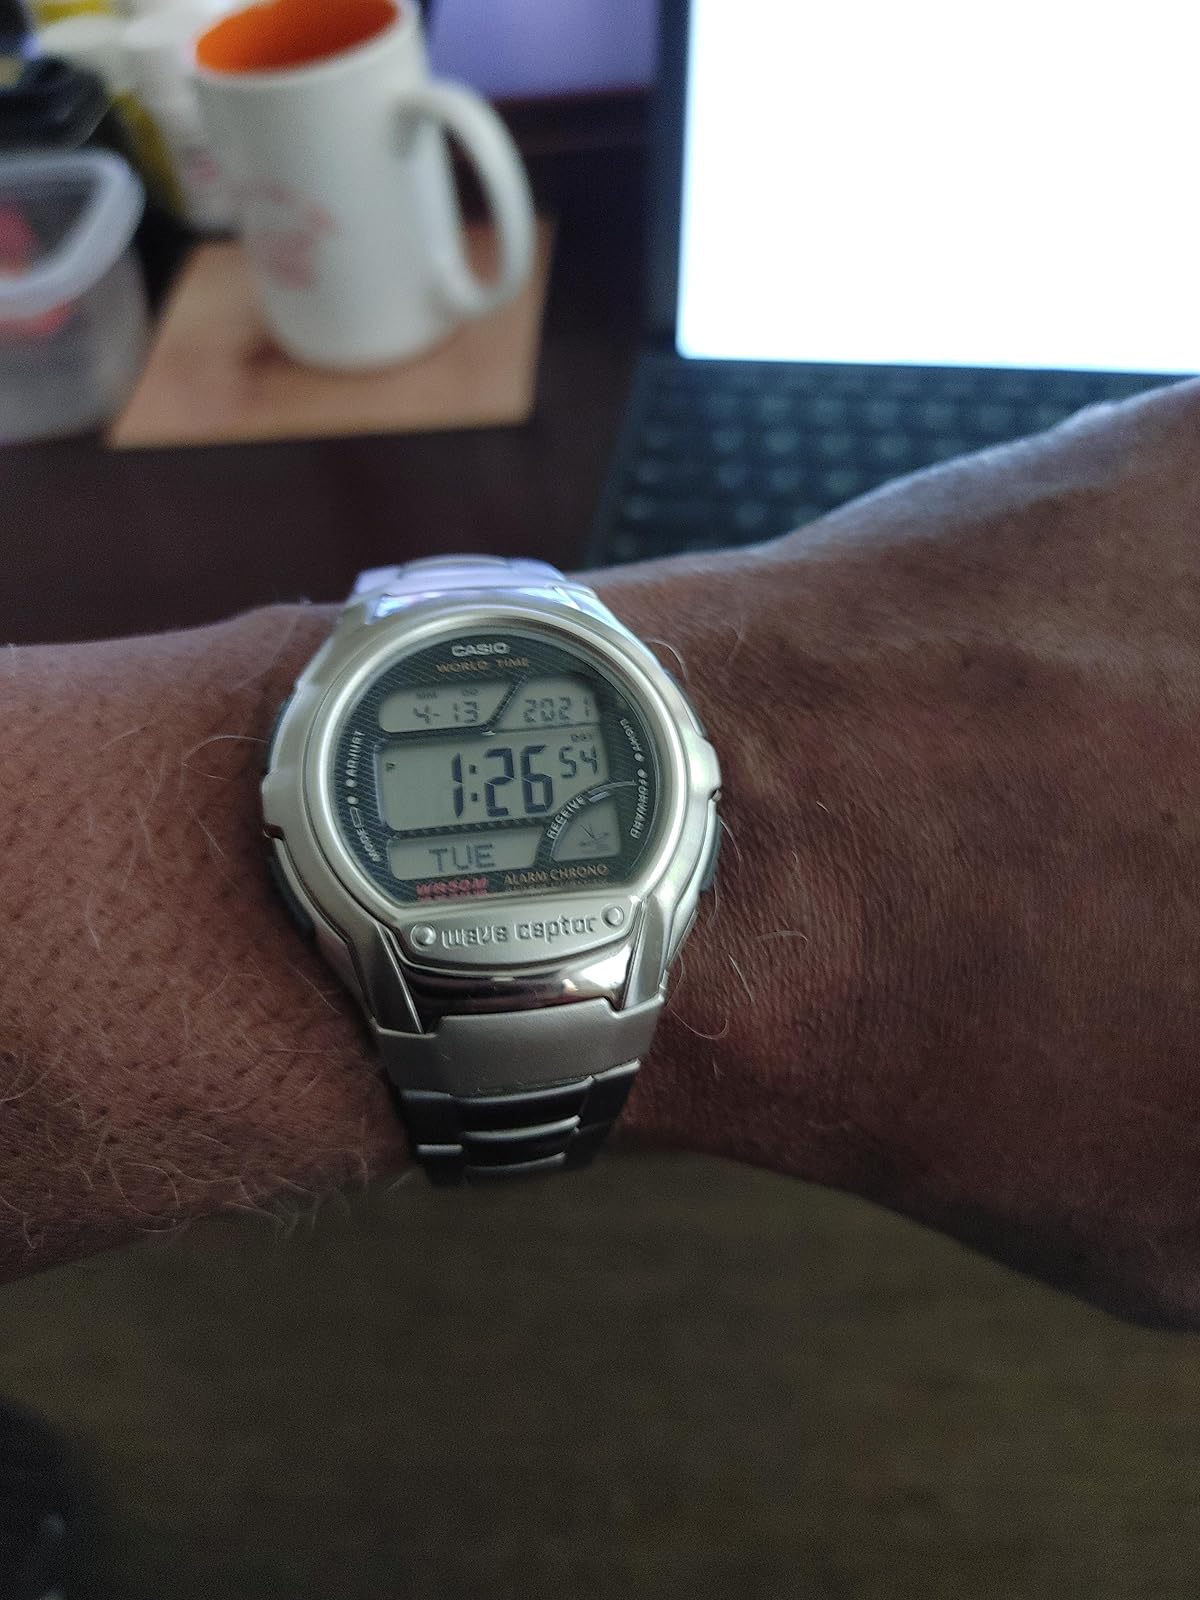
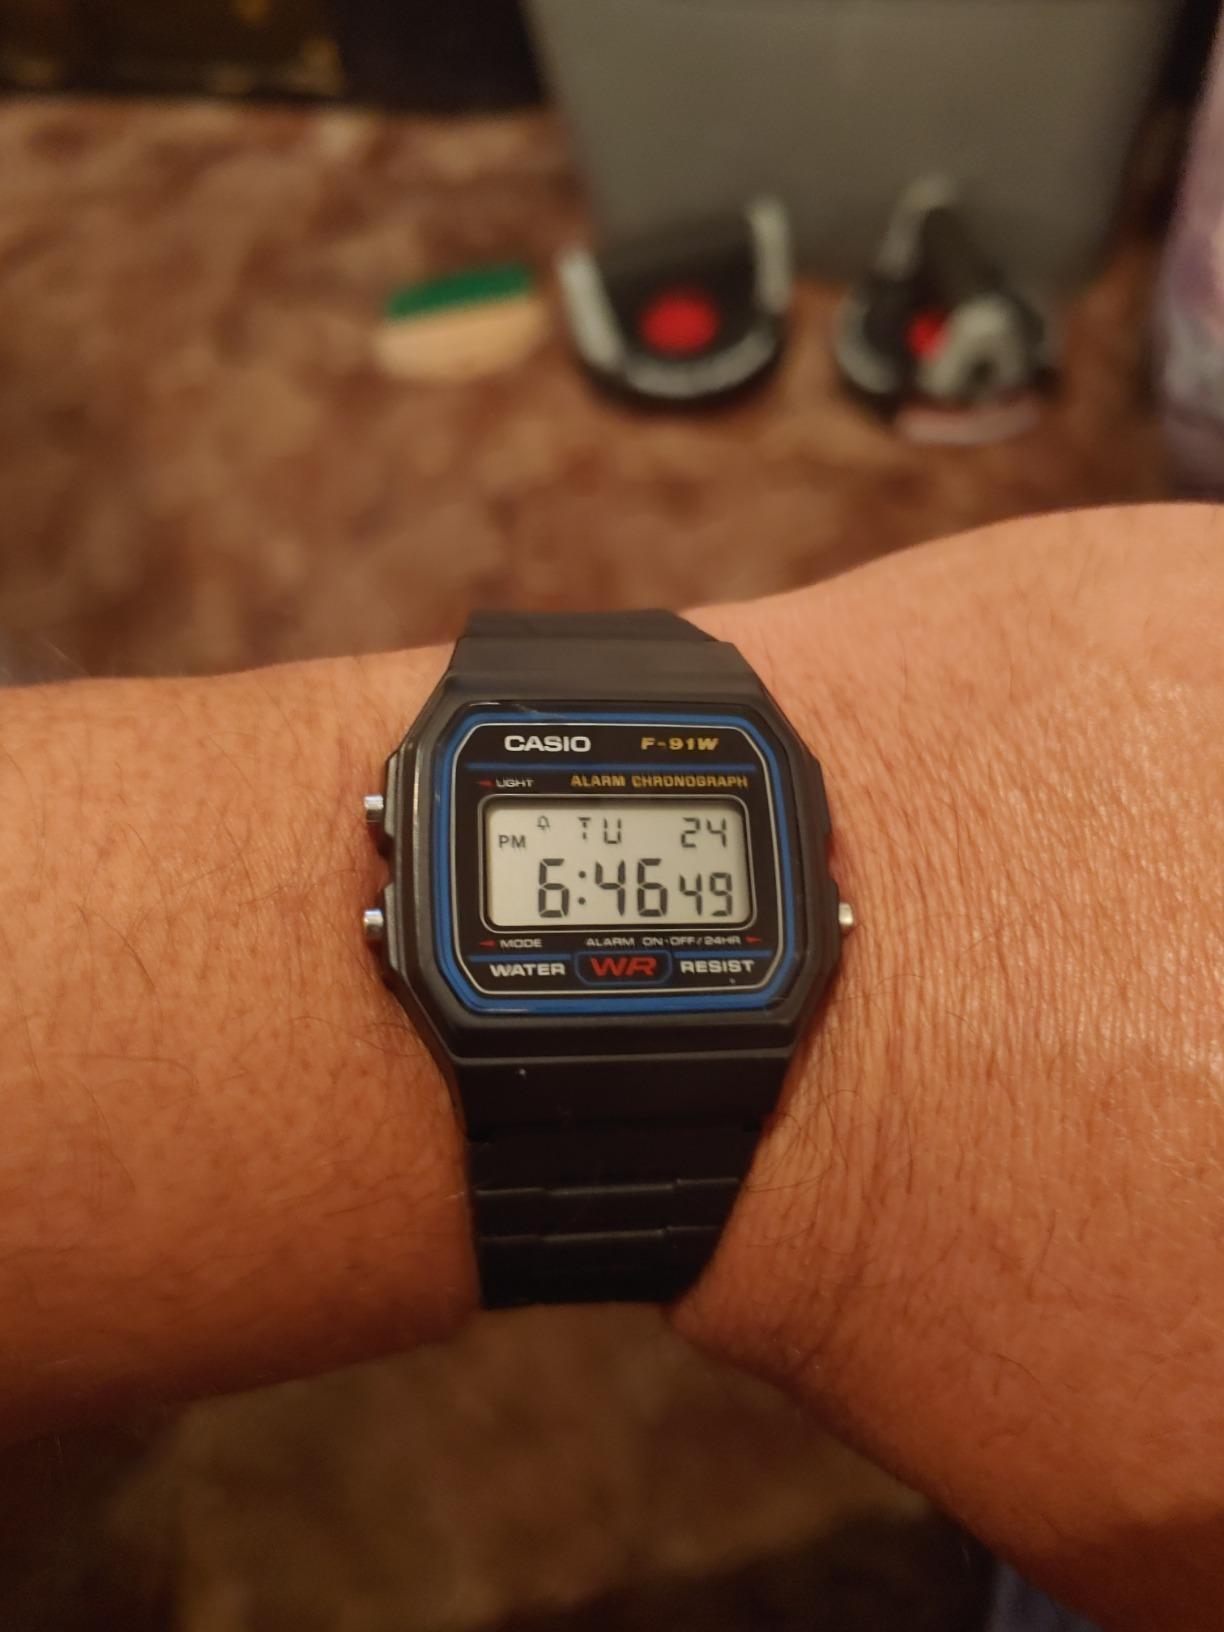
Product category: accessories_watch
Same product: no